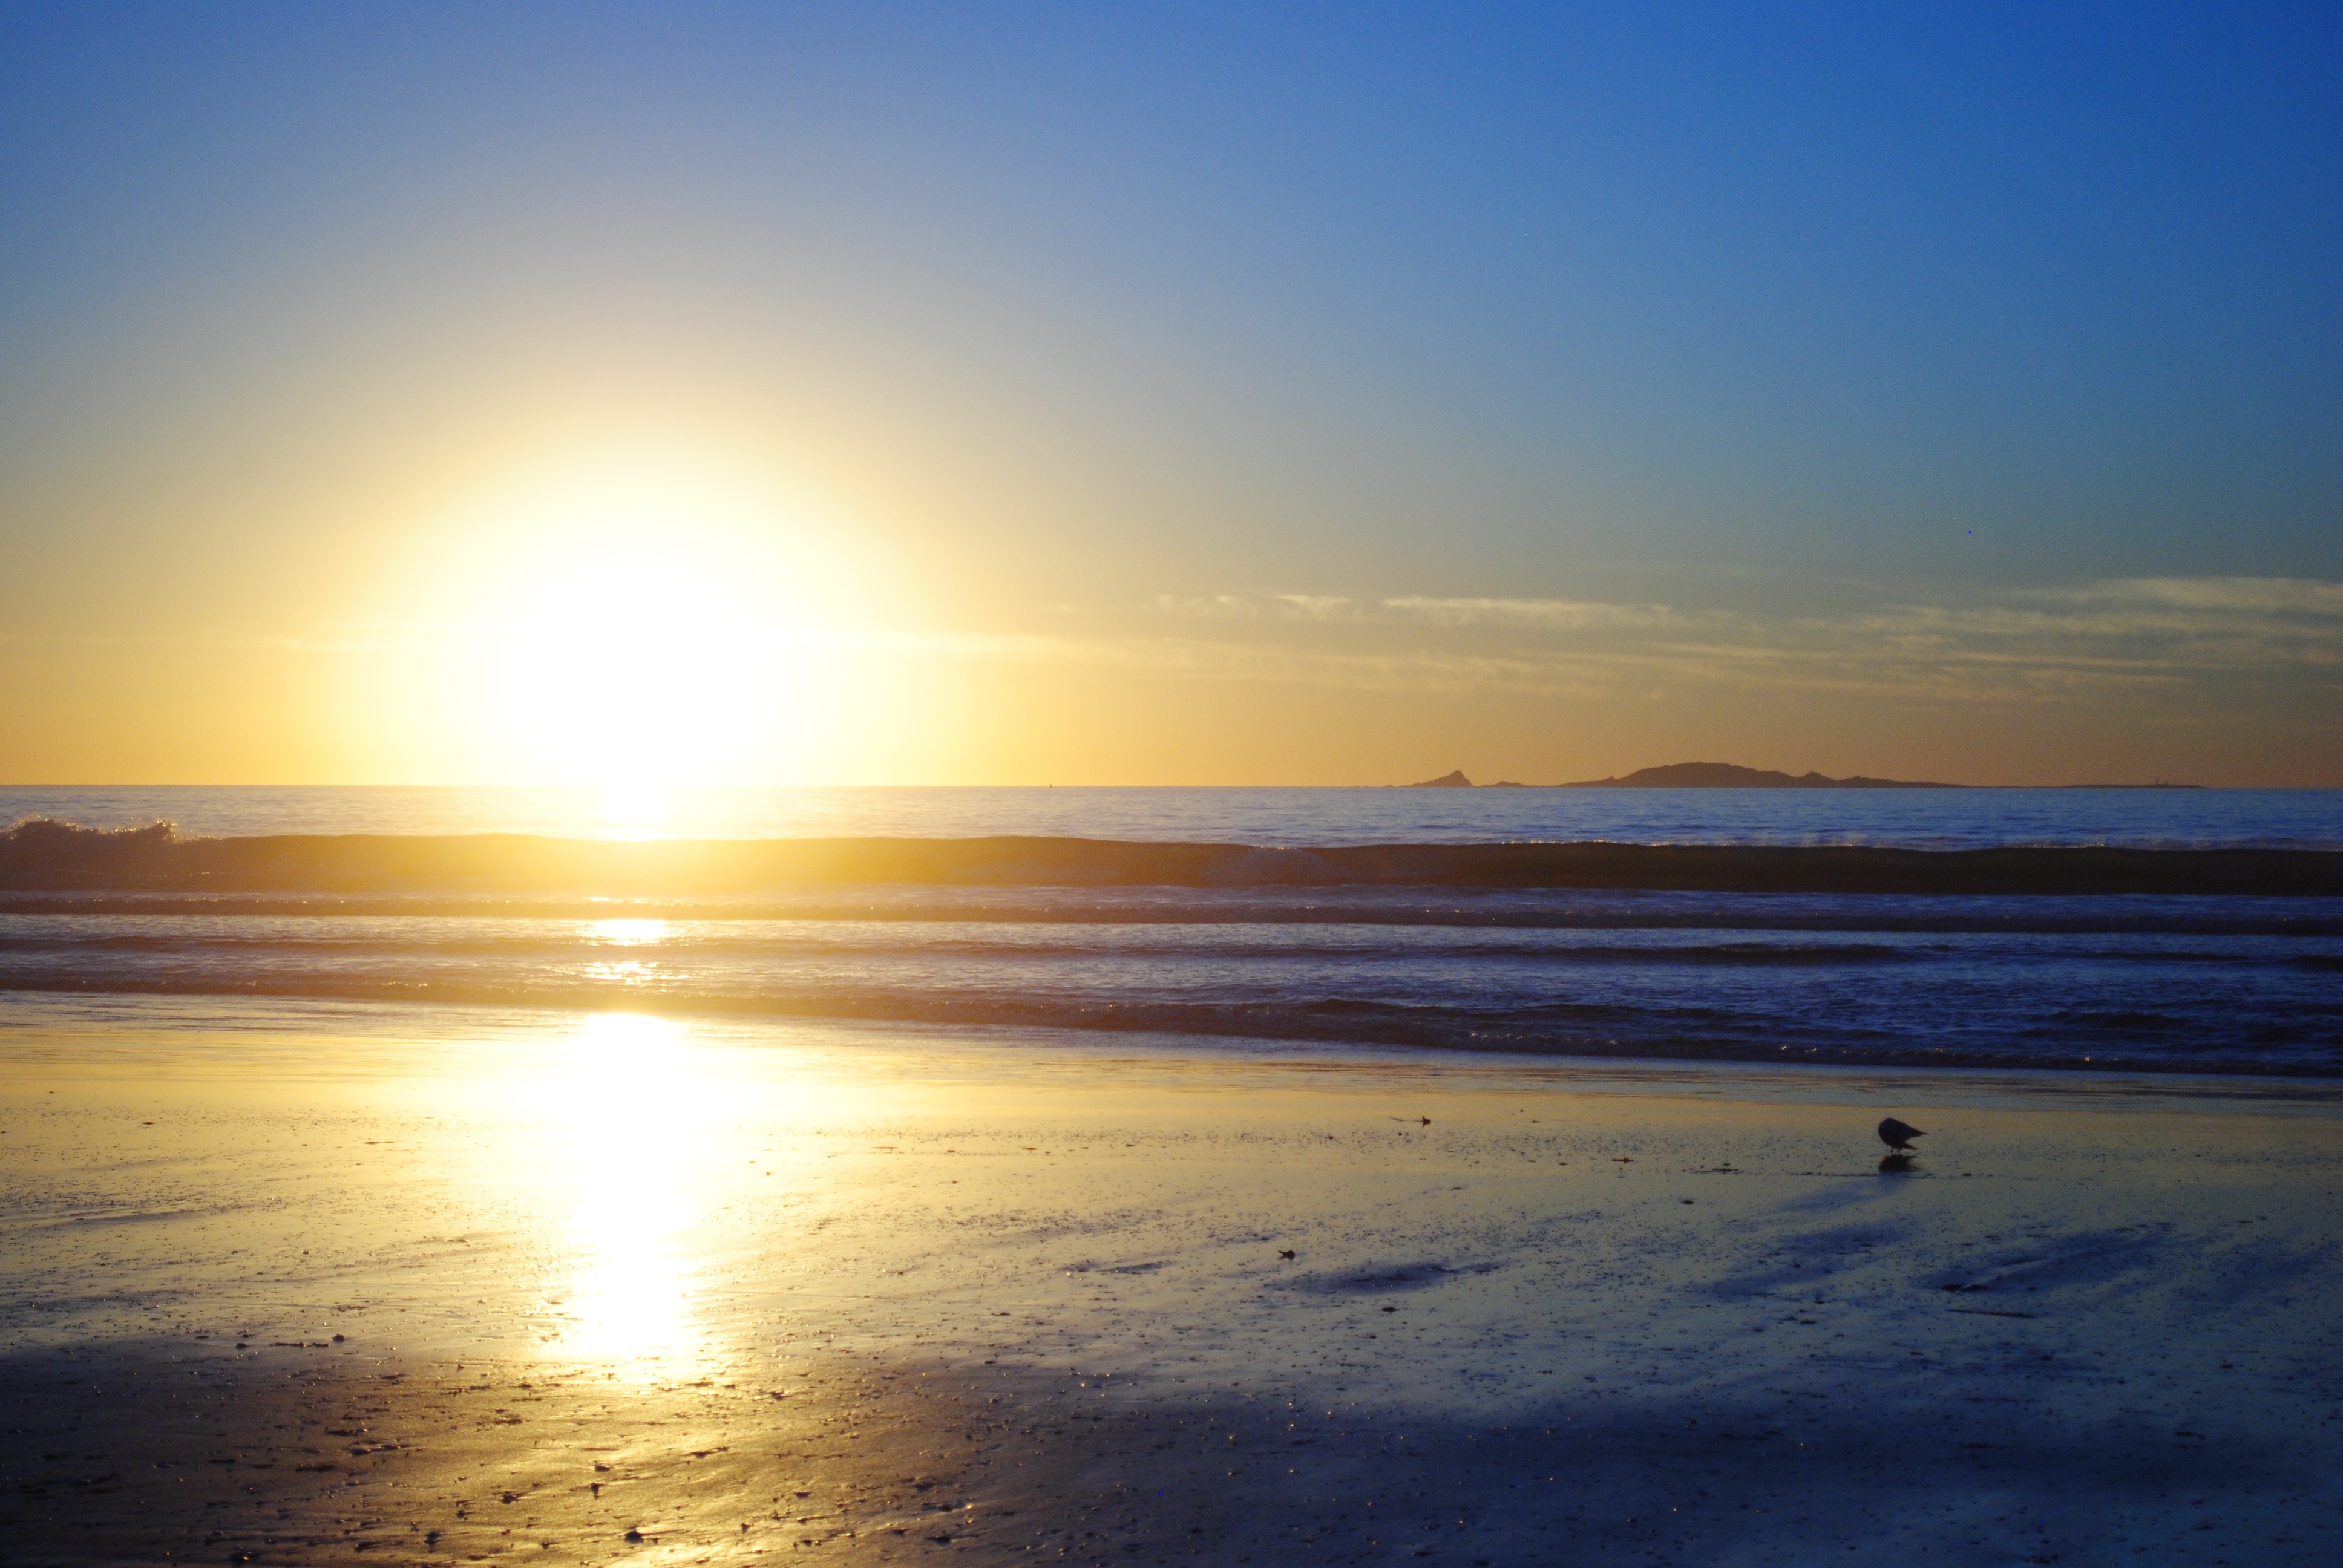
beach, sea, coast, sand, ocean, horizon, sky, sun, sunrise, sunset, sunlight, morning, shore, wave, dawn, atmosphere, dusk, evening, reflection, body of water, afterglow, wind wave